Trethurffe, Ladock

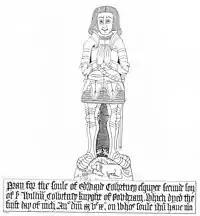
Monumental brass of Edward Courtenay (died 1509/10) of Landrake, Cornwall, second son of Sir William Courtenay (died 1485) of Powderham. Landrake Church

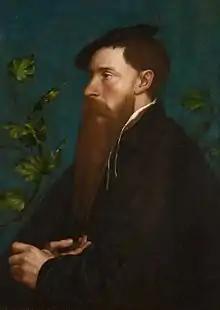
William Reskimer of St Tudy, a Groom of the Bedchamber to King Henry VIII, portrait circa 1532/4 by Hans Holbein the Younger (1497/1498–1543), Royal Collection, Windsor Castle

In 2016 the remnant of the mansion house is a farmhouse with five acres of grounds, operated as a holiday let.